Answer in natural language. Which point is closer to the camera taking this photo, point B  or point C? Choose between the following options: C or B
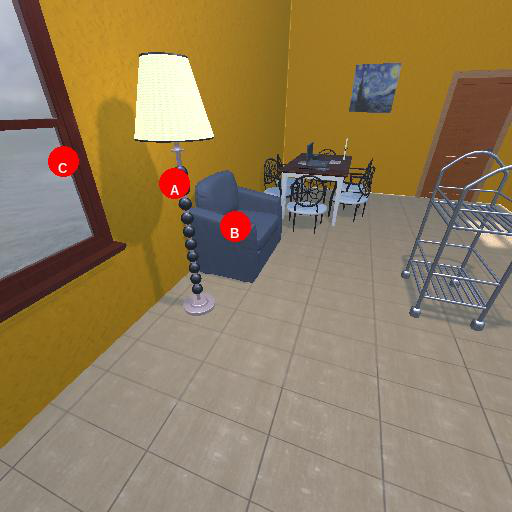
<answer>C</answer>